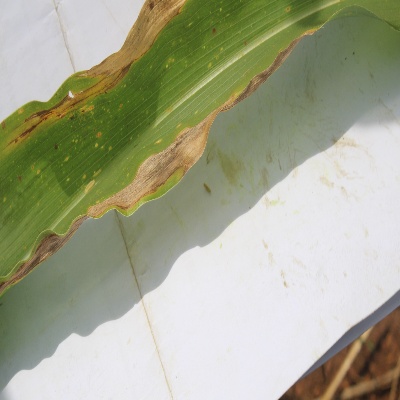
Crop: Maize
Condition: leaf blight